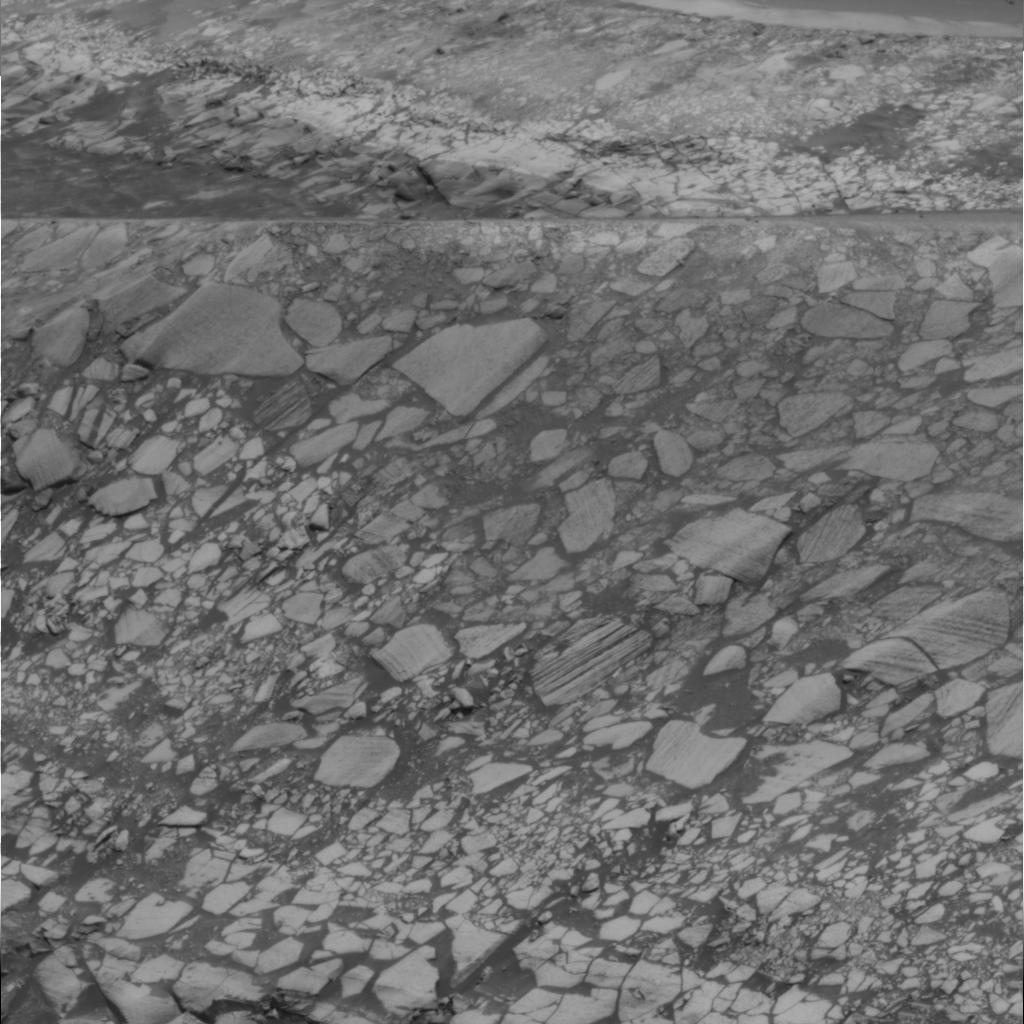
Surface features visible: Rock Outcrops, Rock (Linear Features), Soil, Nearby Surface